Le Sueur, Minnesota

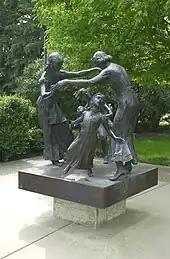
Two mothers, Louise Mayo and Louise Cosgrove, commemorate the Mayos, of Mayo Clinic fame, and the Cosgroves of Green Giant fame, in this Louise Park statue in Le Sueur, Minnesota.

The company that is now known as Green Giant was founded in 1903 as the Minnesota Valley Canning Company, by 14 Le Sueur local merchants.